Seiko

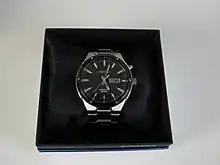
Kinetic SMY151P1

In 1951, Seiko broadcast its first radio commercial in Japan, and when Japan's first commercial television station opened in 1953, it broadcast Japan's first television commercial. The first Japanese commercial was supposed to be broadcast as a time signal at noon, but the video technician mishandled the equipment and the commercial lasted only three seconds, and it was rebroadcast at 7:00 p.m. the same day.